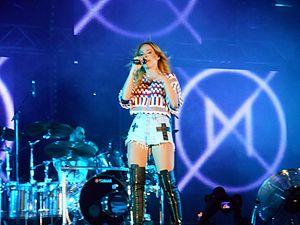
Spectacle de Marie-Mai, dans le cadre des FrancoFolies de Montréal, le 21 juin 2014
Marie-Mai Bouchard est une auteure-compositrice-interprète québécoise, née le 7 juillet 1984 à Varennes, sur la rive-sud de Montréal.